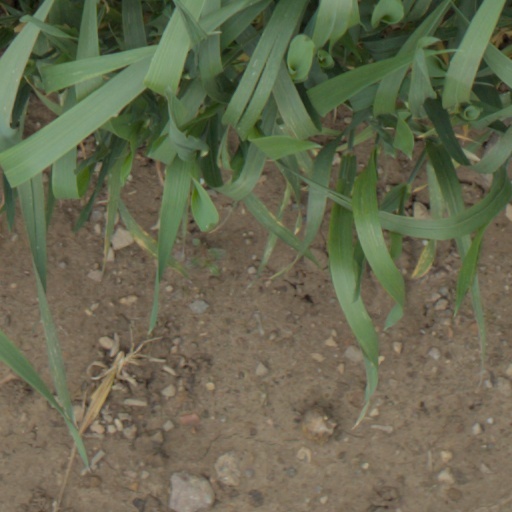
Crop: wheat